Sports in Japan

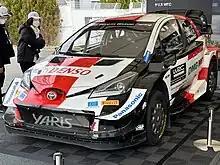
Toyota Gazoo Racing WRT

Skiing is also popular and taught in schools in northern parts of the mountainous country. In particular, Japan has been producing good ski jumpers since the Sapporo Olympics in 1972, when Japanese athletes won all three medals in the 70 Meter Jumps with Yukio Kasaya getting the first gold for Japan in Winter Olympics. In the 1990s, Noriaki Kasai and Kazuyoshi Funaki scored many wins in the FIS Ski Jumping World Cup. More recently, Ryoyu Kobayashi won the overall title in the 2018–19 season. In the women's arena, the four-time season champion Sara Takanashi is renewing her world record of most wins in the World Cup.